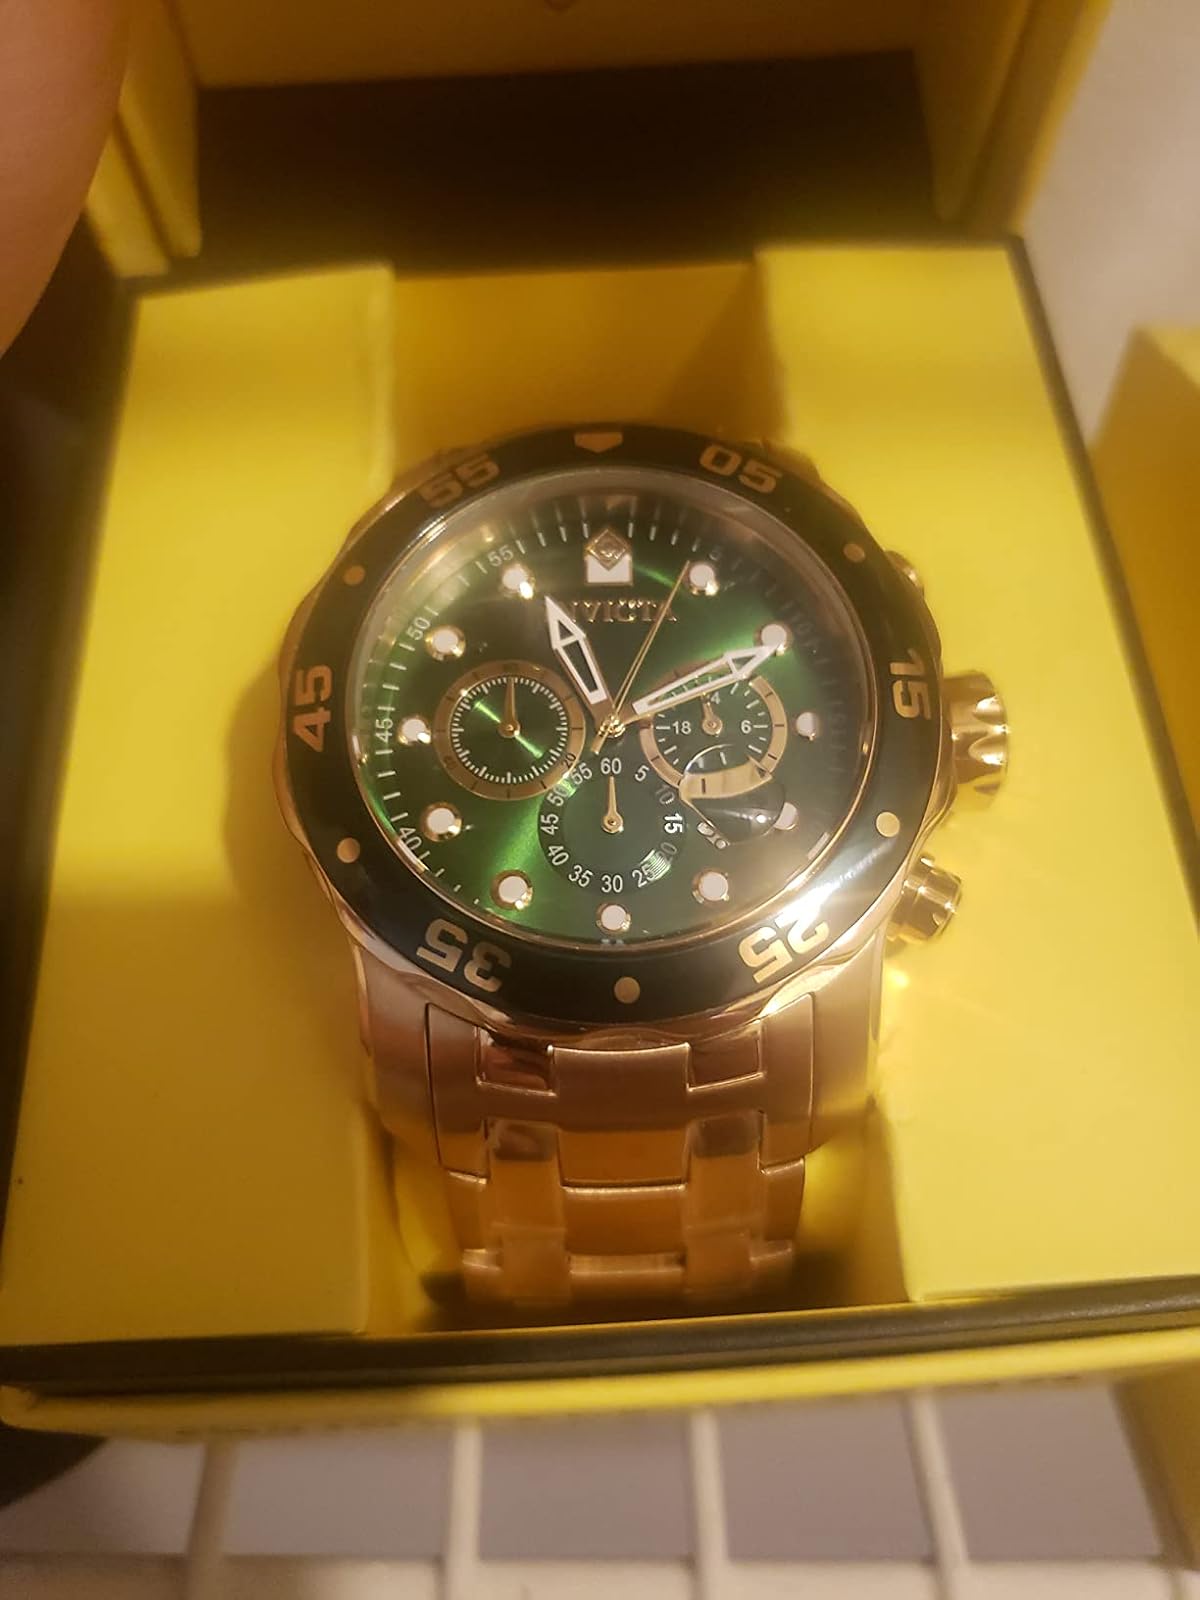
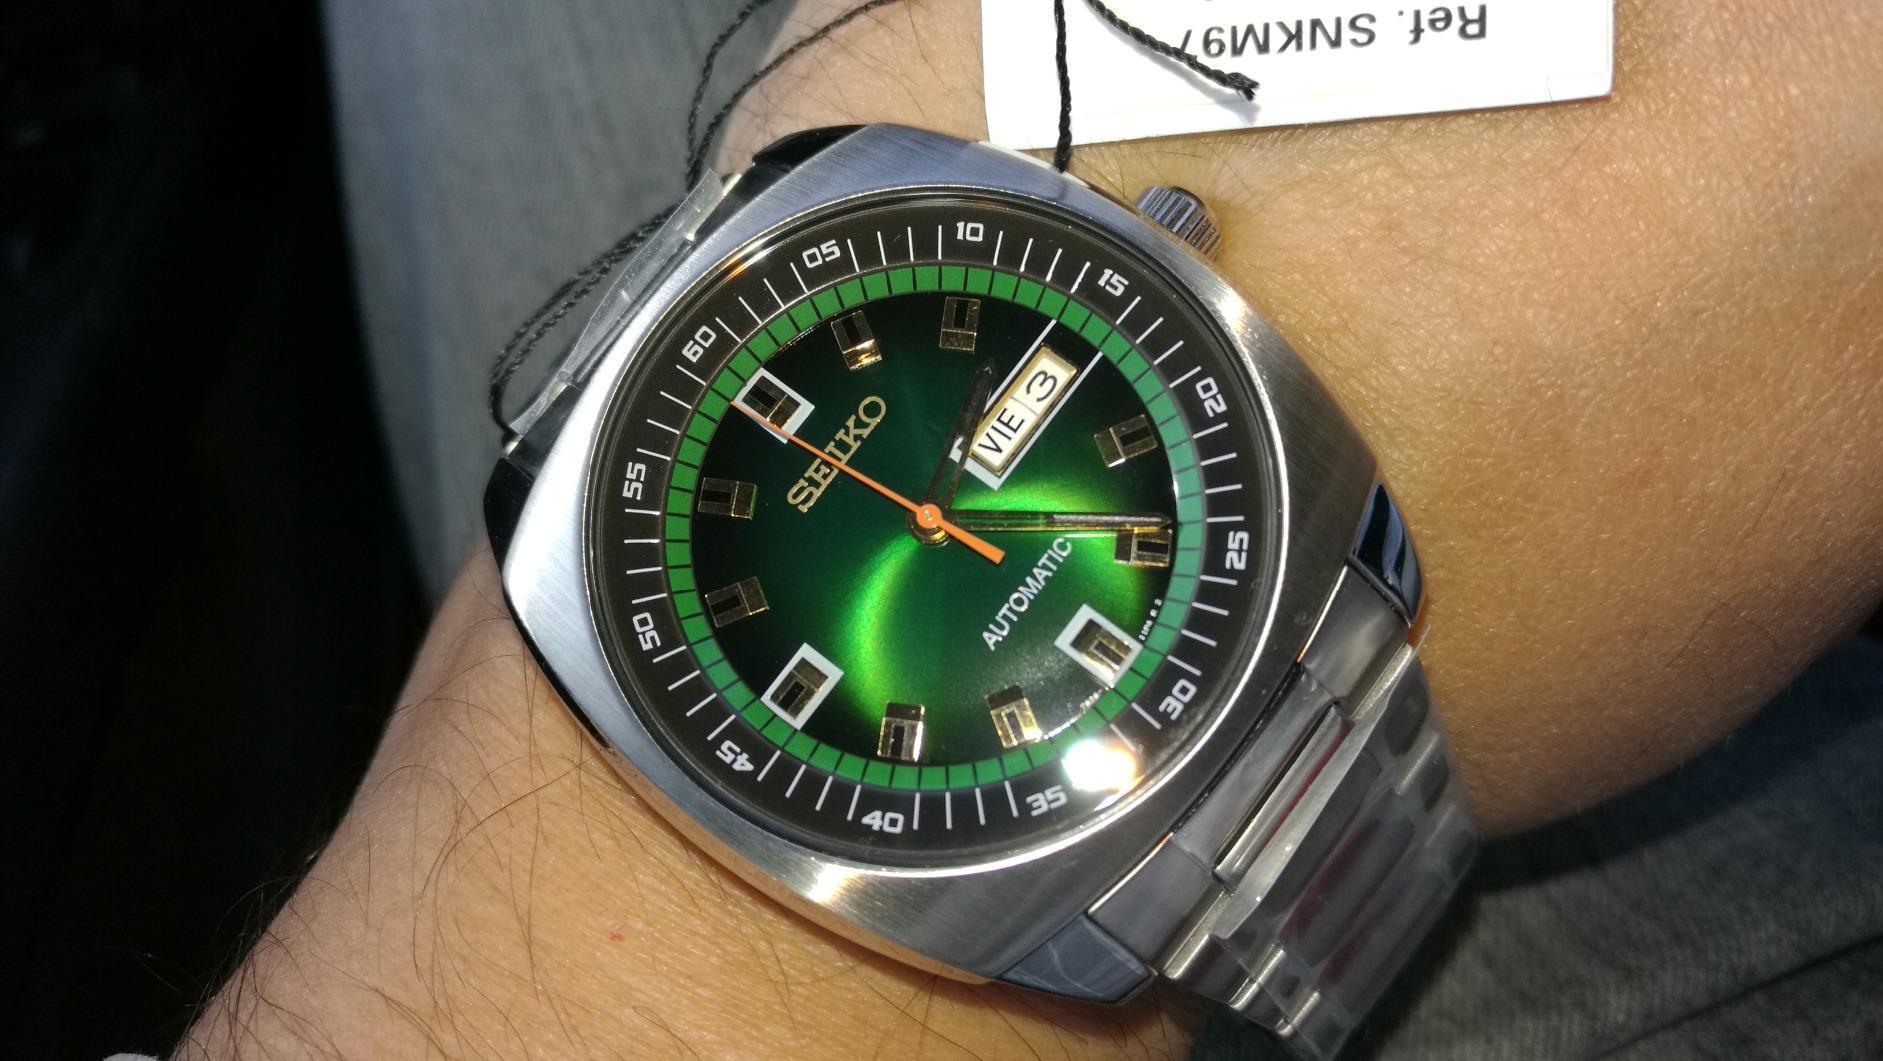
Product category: accessories_watch
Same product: no